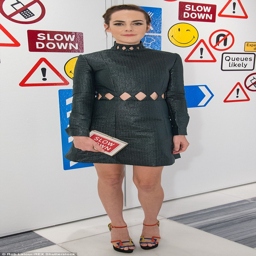
shine bright like a diamond : person stood out in a high neck laser cut emerald mini dress